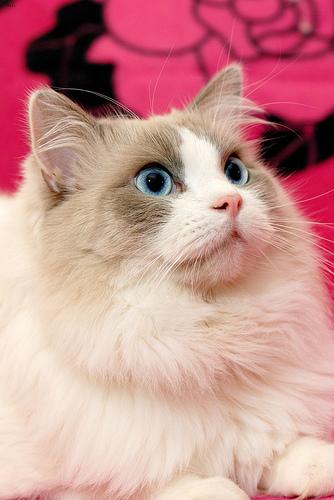
Breed: Ragdoll